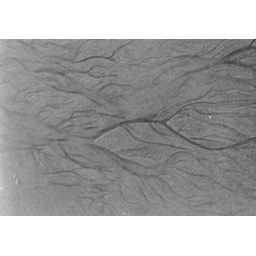
water veins in the sand